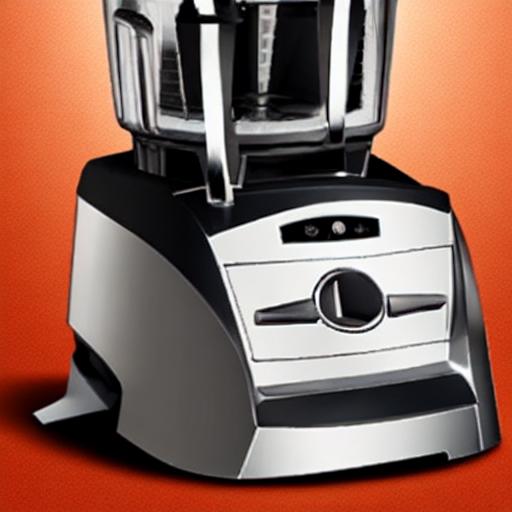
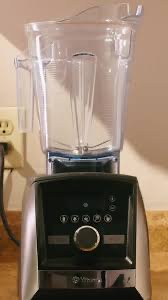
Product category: items_blender
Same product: no